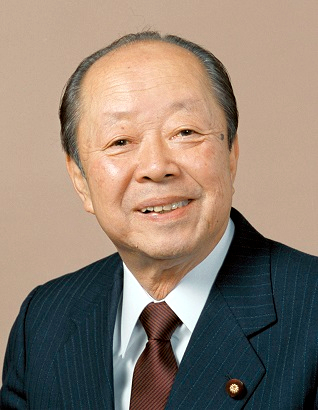
คิอิจิ มิยาซาวะ

| name = คิอิจิ มิยาซาวะ
| native_name_lang = ja
| image = Kiichi Miyazawa cropped 1 Kiichi Miyazawa 19911105.jpg
| office = นายกรัฐมนตรีญี่ปุ่น
| monarch = สมเด็จพระจักรพรรดิหลวงอากิฮิโตะ
| term_start = 5 พฤศจิกายน ค.ศ. 1991
| term_end = 9 สิงหาคม ค.ศ. 1993
| predecessor = โทชิกิ ไคฟุ
| successor = โมริฮิโระ โฮโซกาวะ
| office1 = กระทรวงการคลัง (ญี่ปุ่น)|รัฐมนตรีว่าการกระทรวงการคลัง
| primeminister1 = เคโซ โอบูจิ โยชิโร โมริ
| term_start1 = 30 กรกฎาคม ค.ศ. 1998
| term_end1 = 26 เมษายน ค.ศ. 2001
| predecessor1 = ฮิการุ มัตสึนางะ
| successor1 = มาซาจูโร ชิโอกาวะ
| primeminister2 = ยาซูฮิโระ นากาโซเนะ โนโบรุ ทาเกชิตะ
| term_start2 = 22 กรกฎาคม ค.ศ. 1986
| term_end2 = 9 ธันวาคม ค.ศ. 1988
| predecessor2 = โนโบรุ ทาเกชิตะ
| successor2 = โนโบรุ ทาเกชิตะ (รักษาการ)
| office3 = กระทรวงเกษตร ป่าไม้ และประมง|รัฐมนตรีว่าการกระทรวงเกษตร ป่าไม้และประมง
| primeminister3 = ตนเอง
| term_start3 = 4 สิงหาคม ค.ศ. 1993
| term_end3 = 9 สิงหาคม ค.ศ. 1993
| predecessor3 = มาซามิ ทานาเบะ
| successor3 = เอจิโร ฮาตะ
| office4 = กระทรวงไปรษณีย์และโทรคมนาคม (ญี่ปุ่น)|รัฐมนตรีว่าการกระทรวงไปรษณีย์และโทรคมนาคม
| primeminister4 = ตนเอง
| term_start4 = 20 กรกฎาคม ค.ศ. 1993
| term_end4 = 9 สิงหาคม ค.ศ. 1993
| predecessor4 = จุนอิจิโร โคอิซูมิ
| successor4 = ทาเกโนริ คันซากิ
| office5 = เลขาธิการคณะรัฐมนตรี
| primeminister5 = เซ็นโกะ ซูซูกิ
| term_start5 = 17 กรกฎาคม ค.ศ. 1980
| term_end5 = 27 พฤศจิกายน ค.ศ. 1982
| predecessor5 = มาซาโยชิ อิโต
| successor5 = มาซาฮารุ โกโตดะ
| office6 = กระทรวงเศรษฐกิจ การค้า และอุตสาหกรรมญี่ปุ่น|อธิบดีสำนักงานวางแผนเศรษฐกิจ
| primeminister6 = ทาเกโอะ ฟูกูดะ
| term_start6 = 27 พฤศจิกายน ค.ศ. 1977
| term_end6 = 7 ธันวาคม ค.ศ. 1978
| predecessor6 = ทาดาชิ คูรานาริ
| successor6 = โทกูซาบูโร โคซากะ
| primeminister7 = เอซากุ ซาโต
| term_start7 = 3 ธันวาคม ค.ศ. 1966
| term_end7 = 30 พฤศจิกายน ค.ศ. 1968
| predecessor7 = เอซากุ ซาโต (รักษาการ)
| successor7 = วาตาโร คันโนะ
| primeminister8 = ฮายาโตะ อิเกดะ
| term_start8 = 18 กรกฎาคม ค.ศ. 1962
| term_end8 = 18 กรกฎาคม ค.ศ. 1964
| predecessor8 = ฮายาโตะ อิเกดะ (รักษาการ)
| successor8 = มาโมรุ ทากาฮาชิ (นักการเมือง)|มาโมรุ ทากาฮาชิ
| office9 = กระทรวงการต่างประเทศ (ญี่ปุ่น)|รัฐมนตรีว่าการกระทรวงการต่างประเทศ
| primeminister9 = ทาเกโอะ มิกิ
| term_start9 = 9 ธันวาคม ค.ศ. 1974
| term_end9 = 15 กันยายน ค.ศ. 1976
| predecessor9 = โทชิโอะ คิมูระ
| successor9 = เซ็นตาโร โคซากะ
| office10 = กระทรวงเศรษฐกิจ การค้า และอุตสาหกรรมญี่ปุ่น|รัฐมนตรีว่าการกระทรวงเศรษฐกิจ การค้า และอุตสาหกรรมญี่ปุ่น
| primeminister10 = เอซากุ ซาโต
| term_start10 = 14 มกราคม ค.ศ. 1970
| term_end10 = 5 กรกฎาคม ค.ศ. 1971
| predecessor10 = มาซาโยชิ โอฮิระ
| successor10 = คากูเอ ทานากะ
| office11 = รัฐสภาญี่ปุ่น|สมาชิกรัฐสภาญี่ปุ่น
| term_start11 = 19 เมษายน ค.ศ. 1953
| term_end11 = 9 พฤศจิกายน ค.ศ. 2003
| birth_place = ฟูกูยามะ|ฟูกูยามะ, จังหวัดฮิโรชิมะ, ประเทศญี่ปุ่น
| death_place = โตเกียว|โตเกียว, ประเทศญี่ปุ่น
| signature = MiyazawaK kao.png
| party = พรรคเสรีประชาธิปไตย (ญี่ปุ่น)|พรรคเสรีประชาธิปไตย
| alma_mater = มหาวิทยาลัยหลวง (ญี่ปุ่น)|มหาวิทยาลัยโตเกียว
คิอิจิ มิยาซาวะ (; 8 ตุลาคม ค.ศ. 1919 – 28 มิถุนายน ค.ศ. 2007) เป็นนักการเมืองชาวญี่ปุ่นที่เคยดำรงตำแหน่งนายกรัฐมนตรีญี่ปุ่นใน ค.ศ. 1991 ถึง 1993 เขาเคยเป็นสมาชิกรัฐสภาญี่ปุ่นเป็นเวลากว่า 50 ปี
==ชีวิตช่วงต้นและการศึกษา==
มิยาซาวะเกิดในครอบครัวที่มีความมั่งคั่งทางการเมืองในฟูกูยามะ|ฟูกูยามะ, จังหวัดฮิโรชิมะในวันที่ 8 ตุลาคม ค.ศ. 1919 พ่อของเขาเคยเป็นสมาชิกรัฐสภาญี่ปุ่น และปู่ของเขาเคยดำรงตำแหน่งรัฐมนตรี เขาจบการศึกษาด้านกฎหมายที่มหาวิทยาลัยหลวง (ญี่ปุ่น)|มหาวิทยาลัยโตเกียว
==อาชีพ==
ใน ค.ศ. 1942 มิยาซาวะเข้าทำงานเป็นรัฐมนตรีว่าการกระทรวงการคลัง เพื่อหลีกเลี่ยงการรับราชการทหารในช่วงสงครามโลกครั้งที่สอง ขณะดำรงตำแหน่งนี้ เขากลายเป็นคนในอารักขาของนายกรัฐมนตรีในอนาคต ฮายาโตะ อิเกดะ ในช่วงสงคราม เขาเคยดำรงตำแหน่งผู้ว่าการจังหวัดแห่งเค็นเปไต หน่วยตำรวจลับญี่ปุ่น ใน ค.ศ. 1953 มิยาซาวะหาเสียงและชนะเลือกตั้งสภาบนในรัฐสภาญี่ปุ่น|รัฐสภา โดยยังอยู่บนนั้นจนกระทั่งย้ายลงไปสภาล่างใน ค.ศ. 1967
หลังดำรงตำแหน่งรัฐมนตรีของอิเกดะ มิยาซาวะดำรงตำแหน่งหลายแห่ง เช่นอธิบดีสำนักงานวางแผนเศรษฐกิจ (ค.ศ. 1962-1964), ผู้อำนวยการสำนักงานวางแผนเศรษฐกิจ (ค.ศ. 1966-1968), รัฐมนตรีว่าการกระทรวงการค้าระหว่างประเทศและอุตสาหกรรม (ค.ศ. 1970–1971), รัฐมนตรีว่าการกระทรวงการต่างประเทศ (ค.ศ. 1974–1976), ผู้อำนวยการสำนักงานวางแผนเศรษฐกิจ (ค.ศ. 1977–1978) และเลขาธิการคณะรัฐมนตรี (ค.ศ. 1984–1986) เขาดำรงตำแหน่งรัฐมนตรีว่าการกระทรวงการคลังในรัฐบาลของโนโบรุ ทาเกชิตะในเดือนกรกฎาคม ค.ศ. 1986 อย่างไรก็ตาม มิยาซาวะต้องลาออกจากตำแหน่งนี้หลังมีกรณีอื้อฉาวใน ค.ศ. 1988
==นายกรัฐมนตรี==
มิยาซาวะได้รับเลือกให้ตำแหน่งหัวหน้าพรรคเสรีประชาธิปไตย (แอลดีพี) เมื่อ ค.ศ. 1991 และดำรงตำแหน่งนายกรัฐมนตรีระหว่าง ค.ศ. 1991-1993 ก่อนจะลาออกจากตำแหน่งหัวหน้าพรรคและตำแหน่งนายกรัฐมนตรี เนื่องจากเรื่องอื้อฉาว และพ่ายแพ้คะแนนเสียงในสภา
เมื่อ ค.ศ. 1998 มิยาซาวะได้จัดทำแผนการฟื้นฟูธนาคารญี่ปุ่นให้พ้นจากภาระหนี้สิน และได้รับการแต่งตั้งจากนายกรัฐมนตรีเคโซ โอบูจิ ให้ดำรงตำแหน่งรัฐมนตรีคลัง แผนการฟื้นฟูเศรษฐกิจของนายมิยาซาวะ เป็นที่รู้จักกันดีในชื่อ "แผนมิยาซาวะ" ซึ่งรวมไปถึงการจัดตั้งกองทุนเงินกู้ดอกเบี้ยต่ำให้กับประเทศกำลังพัฒนา ในการฟื้นฟูจากวิกฤตการณ์ทางการเงินในเอเชีย พ.ศ. 2540 หรือที่รู้จักกันดีในประเทศไทยในชื่อกองทุนมิยาซาวะ นายมิยาซาวะดำรงตำแหน่งรัฐมนตรีคลังญี่ปุ่น ระหว่าง ค.ศ. 1999-2002
==ชีวิตส่วนตัว==
ขณะศึกษาอยู่ที่สหรัฐ เขาได้แต่งงานกับโยโกะแล้วมีลูกสองคน: ฮิโระ ผู้กลายเป็นสถาปนิก และเคโกะ ผู้กลายเป็นภรรยาของทูต Christopher J. Lafleur เขาตีพิมพ์หนังสือเรื่อง "Secret Talks Between Tokyo and Washington" ที่กล่าวถึงมุมมองของเขาในความกังวลเกี่ยวกับความสัมพันธ์ระหว่างสหรัฐกับญี่ปุ่นในทางการเมือง เศรษฐกิจ และการเจรจาเกี่ยวกับความมั่นคงในช่วง ค.ศ. 1949 ถึง 1954
==เสียชีวิต==
มิยาซาวะเสียชีวิตที่โตเกียวตอนอายุ 87 ปีในวันที่ 28 มิถุนายน ค.ศ. 2007
==อ้างอิง==
==แหล่งข้อมูลอื่น==
*
หมวดหมู่:นายกรัฐมนตรีญี่ปุ่น
หมวดหมู่:รัฐมนตรีว่าการกระทรวงการต่างประเทศญี่ปุ่น
หมวดหมู่:นักการเมืองญี่ปุ่น
หมวดหมู่:บุคคลจากฟูกูยามะ
หมวดหมู่:บุคคลจากมหาวิทยาลัยโตเกียว
หมวดหมู่:บุคคลในยุคเฮเซ